Insiang

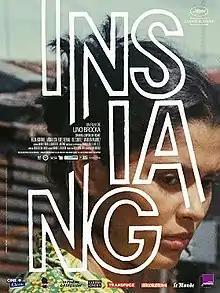
Cannes Classics poster for "Insiang"

In 2015, "Insiang" was digitally restored in a joint effort by the World Cinema Project (owned by director Martin Scorsese), L'Immagine Ritrovata and the Film Development Council of the Philippines (FDCP). For its preservation, the film's rights were transferred by Ruby Tiong Tan to the FDCP. The three organizations were also involved in the 2013 restoration of "Manila in the Claws of Light" ("Maynila, sa mga Kuko ng Liwanag"), a film directed by Brocka in 1974. "Insiang" was shown as part of the Cannes Classics section at the 2015 Cannes Film Festival on May 16. It was also screened at the New York Film Festival (hosted by the Film Society of Lincoln Center) on September 28, and at the Museum of Modern Art (MoMA) from October 28 to November 3 of that year. The restored version was screened at the 2016 Toronto International Film Festival (TIFF) on April 9 with other preserved films, including "The Manchurian Candidate" (1962) and "Bunny Lake Is Missing" (1965).